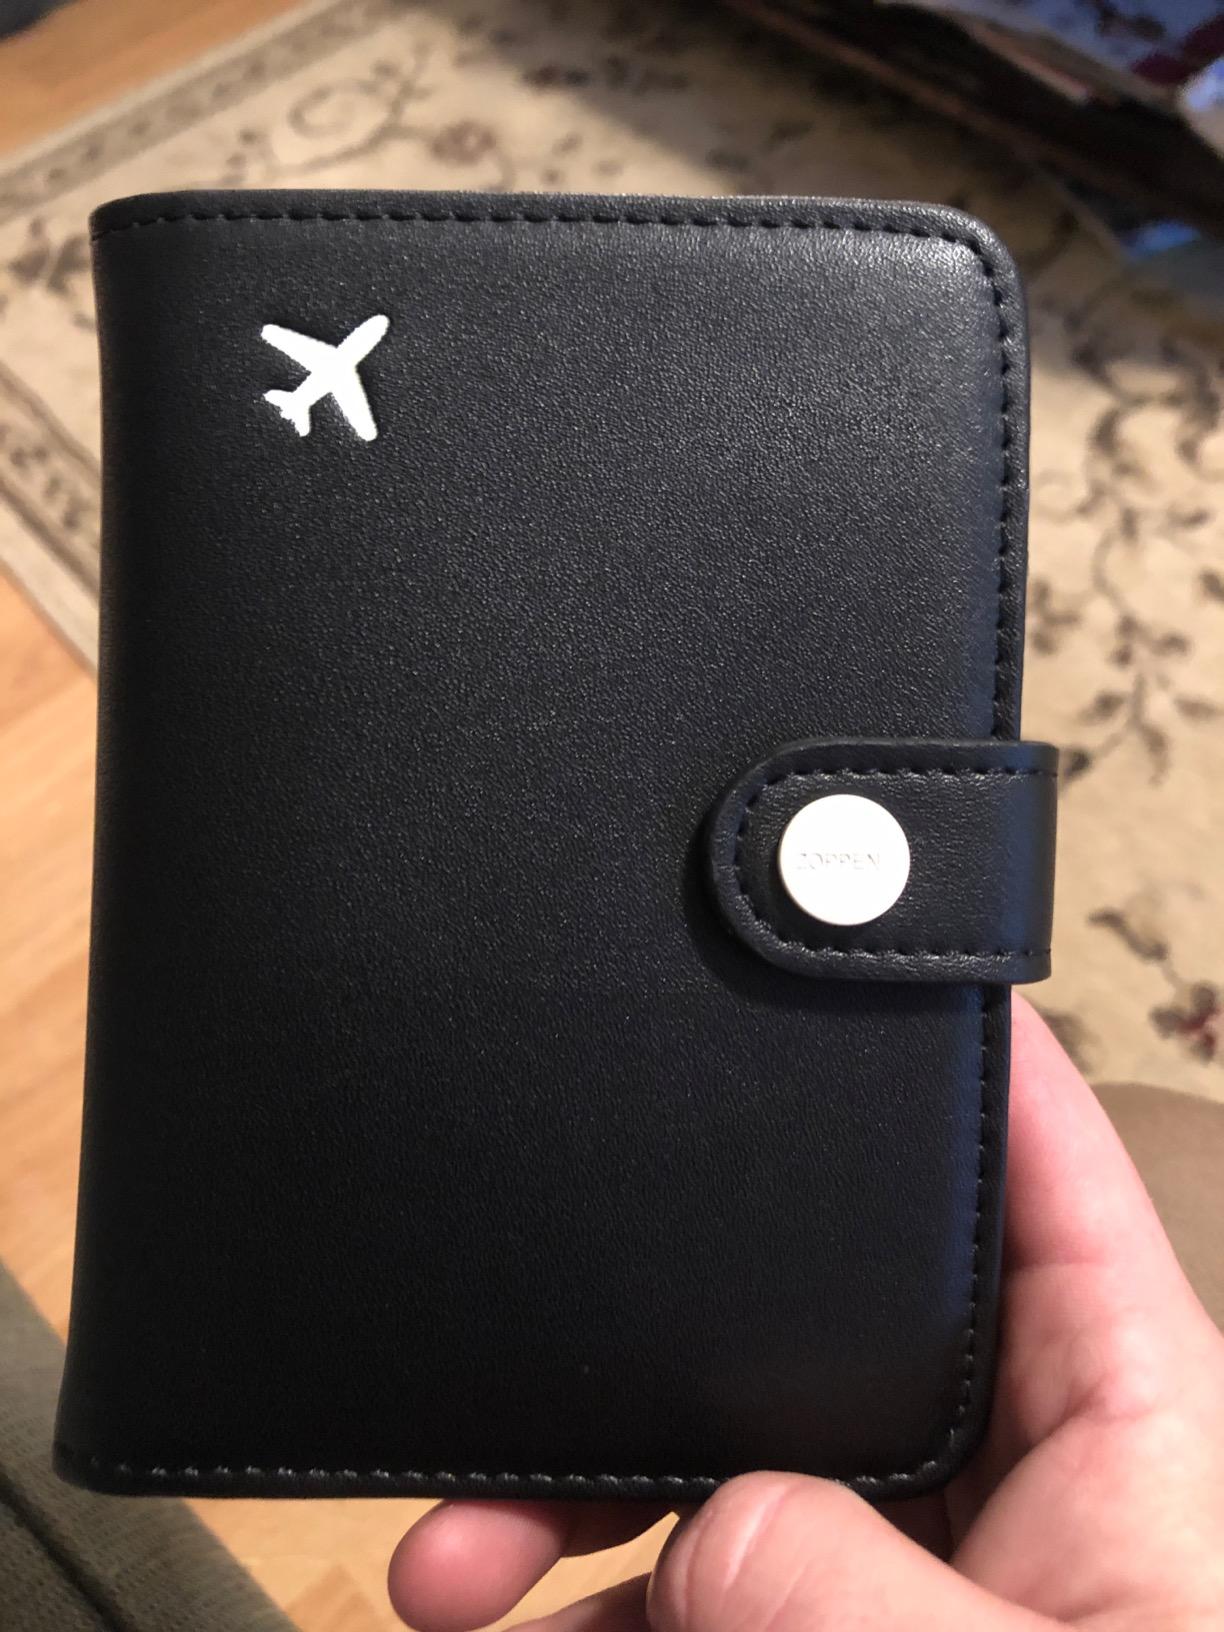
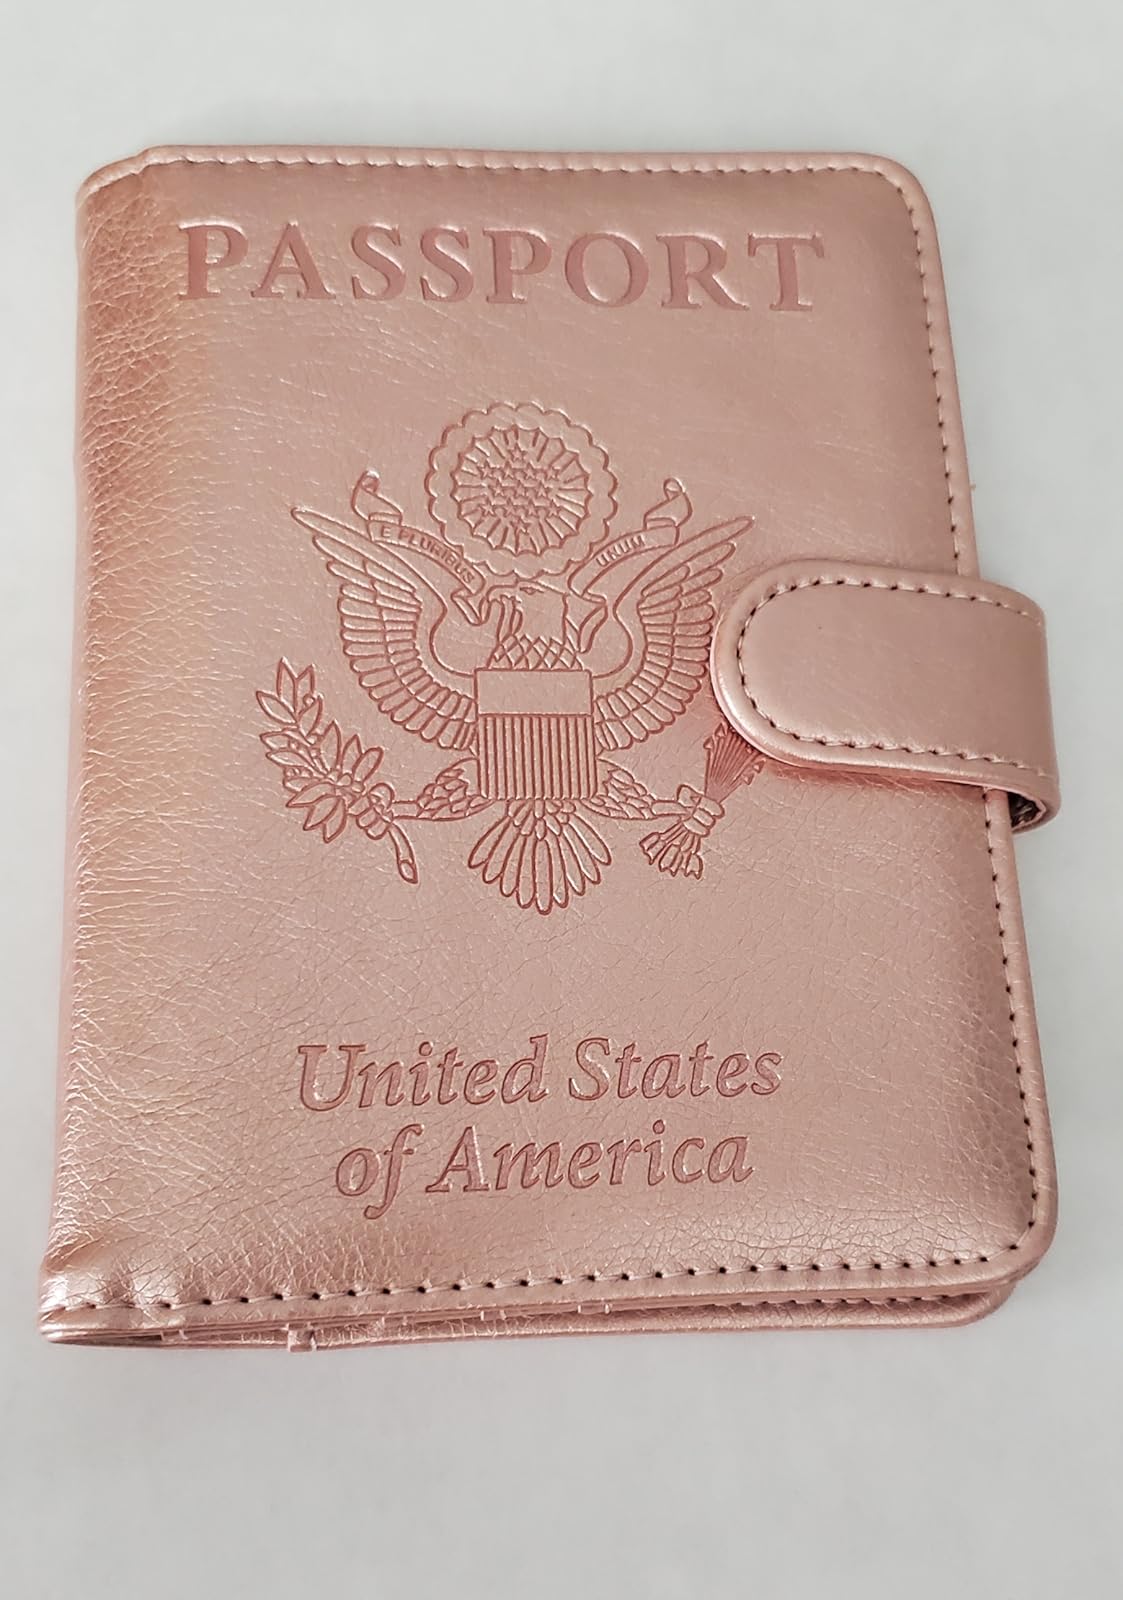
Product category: accessories_wallet
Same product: no